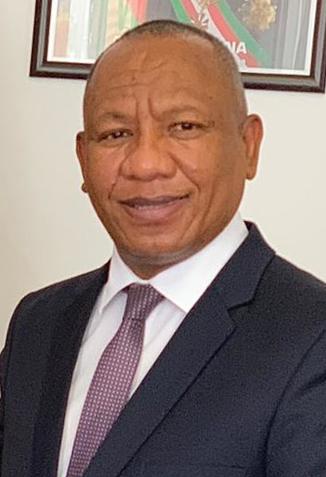
รายชื่อนายกรัฐมนตรีมาดากัสการ์

รายนามนายกรัฐมนตรีของมาดากัสการ์.
==สัญลักษณ์==
;"พรรคการเมือง"
*
*
*
*
*
*
*
*
*
;"กลุ่มอื่น ๆ"
*legend||Military of Madagascar|กองทัพ|border=1px solid #AAAAAA
*legend||Independent politician|อิสระ|border=1px solid #AAAAAA
;"สถานะ"
*
==รายนามนายกรัฐมนตรีมาดากัสการ์ (1828–ปัจจุบัน)==
(วันที่ในตัวเอนหมายถึงการดำรงตำแหน่งโดยพฤตินัย)
===ราชอาณาจักรเมรีนา===
| class="wikitable" style="font-size:85%;text-align:center"
!rowspan=2|№
!rowspan=2|นาม
!rowspan=2|ภาพ
!colspan=2|สมัย
!rowspan=2|
!rowspan=2|สังกัด
!rowspan=2|รายพระนามพระมหากษัตริย์มาดากัสการ์|พระประมุข
|-
!Took office
!Left office
|-
! 1
! อันเดรียมิฮาจาChief Minister
| ไฟล์:No image.png|70px
| 1828
| 1833
! style="background: ;" |
| Independent politician|อิสระ
| สมเด็จพระราชินีนาถรานาวาโลนาที่ 1 แห่งมาดากัสการ์
|-
! 2
! ไรนิฮาโร
| ไฟล์:No image.png|70px
| 1833
| 1852
! style="background: ;" |
| Independent politician|อิสระ
| สมเด็จพระราชินีนาถรานาวาโลนาที่ 1 แห่งมาดากัสการ์
|-
! 3
! ไรนิโวนินาฮิทรินิโอนี
| ไฟล์:Rainivoninahitriniony Prime Minister of Madagascar.jpg|70px
| 1852
| 1864
! style="background: ;" |
| Independent politician|อิสระ
| สมเด็จพระราชินีนาถรานาวาโลนาที่ 1 แห่งมาดากัสการ์สมเด็จพระเจ้าราดามาที่ 2 แห่งมาดากัสการ์สมเด็จพระราชินีนาถราซอเฮอรินาแห่งมาดากัสการ์
|-
! 4
! ไรนิไลอาริโวนี
| ไฟล์:Rainilaiarivony.jpg|70px
| 1864
| 1895
! style="background: ;" |
| Independent politician|อิสระ
| สมเด็จพระราชินีนาถราซอเฮอรินาแห่งมาดากัสการ์สมเด็จพระราชินีนาถรานาวาโลนาที่ 2 แห่งมาดากัสการ์สมเด็จพระราชินีนาถรานาวาโลนาที่ 3 แห่งมาดากัสการ์
|-
! 5
! ไรนิทซิมบาซาฟี
| ไฟล์:No image.png|70px
| 1895
| 1896
! style="background: ;" |
| Independent politician|อิสระ
| สมเด็จพระราชินีนาถรานาวาโลนาที่ 3 แห่งมาดากัสการ์
|-
! 6
! ราซานจีPrincipal Governor
| ไฟล์:Rasanjy, ca. 1890.jpg|70px
| 1896
| 1897
! style="background: ;" |
| Independent politician|อิสระ
| สมเด็จพระราชินีนาถรานาวาโลนาที่ 3 แห่งมาดากัสการ์
|-
|
===French Madagascar|เฟรนช์มาดากัสการ์ (ภายใต้French colonial empire|จักรวรรดินิยมฝรั่งเศสและFrench Union|สหภาพฝรั่งเศส)===
| class="wikitable" style="font-size:85%;text-align:center"
!rowspan=2|№
!rowspan=2|นาม
!rowspan=2|ภาพ
!colspan=2|สมัย
!rowspan=2|
!rowspan=2|พรรค
!rowspan=2|List of colonial governors of Madagascar|ประมุข
|-
!เริ่มตำแหน่ง
!สิ้นสุดตำแหน่ง
|-
|colspan=8 align=center|"ตำแหน่งถูกยกเลิก (กุมภาพันธ์ 1897 – 27 พฤษภาคม 1957)"
|-
! 1
! ฟิลิแบร์ต ทสิรานานาStyled as "Vice President of the Executive Council"
| ไฟล์:Philibert Tsiranana 1962.jpg|70px
| 1957
| " 1958"
! style="background: Crimson;" |
| Social Democratic Party of Madagascar and the Comoros|PSD
| Jean Louis Marie André Soucadaux|ซูดาโซ
|-
|
===สาธารณรัฐมาลากาซี===
| class="wikitable" style="font-size:85%;text-align:center"
!rowspan=2|№
!rowspan=2|นาม
!rowspan=2|ภาพ
!colspan=2|สมัย
!rowspan=2|
!rowspan=2|พรรค
!rowspan=2|List of colonial governors of Madagascar|ประมุข
|-
!เริ่มตำแหน่ง
!สิ้นสุดตำแหน่ง
|-
|- bgcolor=#EEEEEE
|align=center colspan=8|สาธารณรัฐปกครองตนเอง 
|-
!
! ฟิลิแบร์ต ทสิรานานา
| ไฟล์:Philibert Tsiranana 1962.jpg|70px
| " 1958"
| 1 พฤษภาคม 1959
! style="background: Crimson;" |
| Social Democratic Party of Madagascar and the Comoros|PSD
| ซูดาโซ
|-
|colspan=8 align=center|"ตำแหน่งถูกยกเลิก (1 พฤษภาคม 1959 – 26 มิถุนายน 1960)"
|-
!rowspan=2|№
!rowspan=2|Name
!rowspan=2|ภาพ
!colspan=2|สมัย
!rowspan=2|
!rowspan=2|พรรค
!rowspan=2|List of Presidents of Madagascar|ประธานาธิบดี
|-
!เริ่มตำแหน่ง
!สิ้นสุดตำแหน่ง
|- bgcolor=#EEEEEE
|align=center colspan=8|รัฐอิสระ
|-
|colspan=8 align=center|"ตำแหน่งถูกยกเลิก (26 มิถุนายน 1960 – 18 พฤษภาคม 1972)"
|-
! 1
! กาเบรียล รามานันโซอา
| ไฟล์:Gabriel Ramanantsoa 1961.jpg|70px
| 1972
| 1975
! style="background: ;" |
| Military of Madagascar|กองทัพ
| "ตัวเอง"
|-
|colspan=8 align=center|"ตำแหน่งถูกยกเลิก (5 กุมภาพันธ์ 1975 – 30 ธันวาคม 1975)"
|-
|
===สาธารณรัฐประชาธิปไตยมาดากัสการ์===
| class="wikitable" style="font-size:85%;text-align:center"
!rowspan=2|№
!rowspan=2|นาม
!rowspan=2|ภาพ
!colspan=2|สมัย
!rowspan=2|
!rowspan=2|พรรค
!rowspan=2|List of Presidents of Madagascar|ประธานาธิบดี
|-
!เริ่มตำแหน่ง
!สิ้นสุดตำแหน่ง
|-
|colspan=8 align=center|"ตำแหน่งถูกยกเลิก (30 ธันวาคม 1975 – 11 มกราคม 1976)"
|-
! 2
! โฌเอล ราโกโตมาลาลา
| ไฟล์:No image.png|70px
| 1976
| 1976
! style="background: Red;" |
| Association for the Rebirth of Madagascar|AREMA
| Didier Ratsiraka|รัทสิรากา
|-
! 3
! ฌูสแตง ราโกโตนิอาอินา
| ไฟล์:No image.png|70px
| 1976
| 1977
! style="background: Red;" |
| Association for the Rebirth of Madagascar|AREMA
| รัทสิรากา
|-
! 4
! เดซิเร ราโกโตอาริจาโอนา
| ไฟล์:Désiré Rakotoarijaona.jpg|70px
| 1977
| 1988
! style="background: ;" |
| Military of Madagascar|กองทัพ
| รัทสิรากา
|-
! 5
! วิกตอร์ รามาฮาตรา
| ไฟล์:No image.png|70px
| 1988
| 1991
! style="background: ;" |
| Military of Madagascar|กองทัพ
| รัทสิรากา
|-
! 6
! กีย์ ราซานามาซี
| ไฟล์:No image.png|70px
| 1991
| " 1991"
! style="background: Red;" |
| Association for the Rebirth of Madagascar|AREMA
| รัทสิรากา
|-
|
===มาดากัสการ์|สาธารณรัฐมาดากัสการ์ที่ 3===
| class="wikitable" style="font-size:85%;text-align:center"
!rowspan=2|№
!rowspan=2|นาม
!rowspan=2|ภาพ
!colspan=2|สมัย
!rowspan=2|
!rowspan=2|พรรค
!rowspan=2|List of Presidents of Madagascar|ประธานาธิบดี
|-
!เริ่มตำแหน่ง
!สิ้นสุดตำแหน่ง
|-
!
! กีย์ ราซานามาซี
| ไฟล์:No image.png|70px
| " 1991"
| 1993
! style="background: Red;" |
| Association for the Rebirth of Madagascar|AREMA
| รัทสิรากาAlbert Zafy|ซาฟี
|-
! 7
! ฟรองซิสก์ ราโวนี
| ไฟล์:No image.png|70px
| 1993
| 1995
! style="background: Silver;" |
| Committee for Support of Democracy and Development in Madagascar|CSDDM
| ซาฟี
|-
! 8
! เอมมานูเอล ราโกโตวาฮินี
| ไฟล์:No image.png|70px
| 1995
| 1996
! style="background: Green;" |
| National Union for Democracy and Development (Madagascar)|UNDD
| ซาฟี
|-
! 9
! นอร์แบร์ต รัตสิราโฮนานา
| ไฟล์:Norbert Ratsirahonana - 1996.jpg|70px
| 1996
| 1997
! style="background: LightGreen;" |
| Judged by Your Work Party|AVI
| ซาฟี"ตัวเอง"รัทสิรากา
|-
! 10
! ปาสกาล ราโกโตมาโว
| ไฟล์:No image.png|70px
| 1997
| 1998
! style="background: Red;" |
| Association for the Rebirth of Madagascar|AREMA
| รัทสิรากา
|-
! 11
! ตองต์ลี อันเดรียนาริโว
| ไฟล์:No image.png|70px
| 1998
| 2002Under house arrest by Marc Ravalomanana|Ravalomanana from 27 May 2002
! style="background: Red;" |
| Association for the Rebirth of Madagascar|AREMA
| รัทสิรากา
|-
! 12
! ฌากส์ ซิลลา
| ไฟล์:No image.png|70px
| 2002
| 2007
! style="background: ;" |
| Independent politician|Independent
| Marc Ravalomanana|ราวาโลมานา
|-style="background:#e6e6aa;"
| –
| ฌอง ฌากส์ ราโซโลไดรบี
| ไฟล์:No image.png|70px
| 2002
| 2002
! style="background: Red;" |
| Association for the Rebirth of Madagascar|AREMA
| รัทสิรากา
|-
! 13
! ชาร์ลส์ ราเบมานันจารา
| ไฟล์:Charles Rabemananjara detail, 12th AU Summit, 090203-N-0506A-616.jpg|70px
| 2007
| 2009
! style="background: Blue;" |
| Tiako I Madagasikara|TIM
| ราวาโลมานานา
|-
|
====ช่วงเปลี่ยนผ่านผู้มีอำนาจสูงสุด====
| class="wikitable" style="font-size:85%;text-align:center"
!rowspan=2|№
!rowspan=2|นาม
!rowspan=2|ภาพ
!colspan=2|สมัย
!rowspan=2|
!rowspan=2|พรรค
!rowspan=2|List of Presidents of Madagascar|ประธานาธิบดี
|-
!เริ่มตำแหน่ง
!สิ้นสุดตำแหน่ง
|-
! 14
! Monja Roindefo|มงฌา โรอินเดโฟ
| ไฟล์:No image.png|70px
| small|(" 2009") 2009
| 2009Continued in opposition to 13 November 2009
! style="background: Maroon;" |
| Madagascar for the Malagasy|Monima
| Andry Rajoelina|ราโจเอลินา
|-
! 15
! Eugène Mangalaza|ยูแฌน มันกาลาซา
| ไฟล์:No image.png|70px
| 2009
| 2009
! style="background: ;" |
| Independent politician|อิสระ
| ราโจเอลินา
|-style="background:#e6e6aa;"
| –
| Cécile Manorohanta|เซซิลล์ มาโนโรฮันตา
| ไฟล์:Président UNA.jpg|70px
| 2009
| 2009
! style="background: Orange;" |
| Young Malagasies Determined|TGV
| ราโจเอลินา
|-
! 16
! Albert Camille Vital|อัลแบร์ต กามีย์ วิตาล
| ไฟล์:Albert Camille Vital (IAEA Imagebank) crop.jpg|70px
| 2009
| 2011
! style="background: ;" |
| Military of Madagascar|กองทัพ
| ราโจเอลินา
|-
! 17
! Omer Beriziky|โอเมร์ เบริซิกี
| ไฟล์:Jean Omer Beriziky-IMG 0958.jpg|70px
| 2011
| 2014
! style="background: Yellow;" |
| Economic Liberalism and Democratic Action for National Recovery|LEADER-Fanilo
| ราโจเอลินาHery Rajaonarimampianina|ราจาโอนาริมัมปิอานินา
|-
|
===Madagascar|สาธารณรัฐมาดากัสการ์ที่ 4===
| class="wikitable" style="font-size:85%;text-align:center"
!rowspan=2|№
!rowspan=2|นาม
!rowspan=2|ภาพ
!colspan=2|สมัย
!rowspan=2|
!rowspan=2|พรรค
!rowspan=2|List of Presidents of Madagascar|ประธานาธิบดี
|-
!เริ่มตำแหน่ง
!สิ้นสุดตำแหน่ง
|-
! 18
! โรเชร์ โกโล
| ไฟล์:Roger Kolo 2014.jpg|70px
| 2014
| 2015
! style="background: ;" |
| Independent politician|อิสระ
| ราจาโอนาริมัมปิอานินา
|-
! 19
! ฌอง ราเวโลนาริโว
| ไฟล์:Жан Равелонариву 1 (20-01-2015) (cropped).png|70px
| 2015
| 2016
! style="background: ;" |
| Independent politician|อิสระ
| ราจาโอนาริมัมปิอานินา
|-
! 20
! โอลิวิเยร์ มาตาฮาฟี โซโลนันดราซานา
| ไฟล์:Оливье Солонандрасана (14-03-2018).jpg|70px
| 2016
| 6 มิถุนายน 2018
! style="background: ;" |
| Independent politician|อิสระ
| ราจาโอนาริมัมปิอานินา
|-
! 21
! คริสเตียน นิทเซย์
| ไฟล์:Кристиан Нтсай (22-12-2020).jpg|70px
| 6 มิถุนายน 2018
| ปัจจุบัน
! style="background: ;" |
| Independent politician|อิสระ
| ราจาโอนาริมัมปิอานินาRivo Rakotovao|ราโกโตวาโอราโจเอลีนา
|-
|
==ดูเพิ่ม==
*รายพระนามพระมหากษัตริย์มาดากัสการ์
*รายนามประมุขอาณานิคมมาดากัสการ์
*รายนามประธานาธิบดีมาดากัสการ์
==แหล่งข้อมูลอื่น==
* World Statesmen - Madagascar
หมวดหมู่:รายชื่อนายกรัฐมนตรีแบ่งตามประเทศ|มาดากัสการ์
หมวดหมู่:นายกรัฐมนตรีมาดากัสการ์|*
หมวดหมู่:รัฐบาลมาดากัสการ์
หมวดหมู่:นักการเมืองมาดากัสการ์